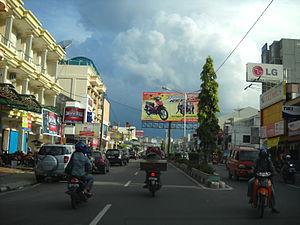
Les îles Bangka Belitung, en indonésien Kepulauan Bangka Belitung, forment un archipel d'Indonésie situé à l'est de Sumatra, dans les mers de Chine méridionale et de Java. Les îles constituent une province d'Indonésie.
Pangkal Pinang est la plus grande ville de l'île de Bangka en Indonésie, et la capitale de la province des îles Bangka Belitung. Elle est située sur la côte est de Bangka.